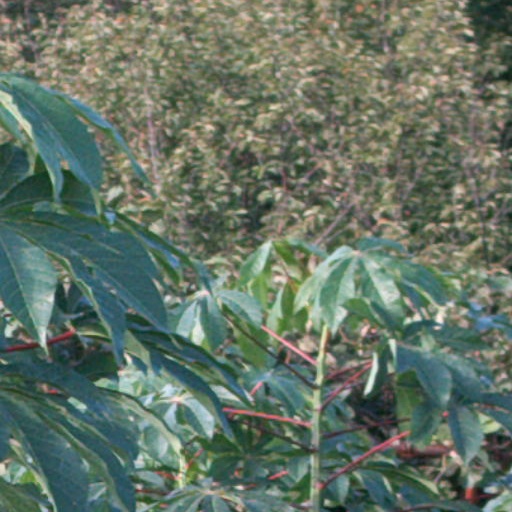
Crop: cassava